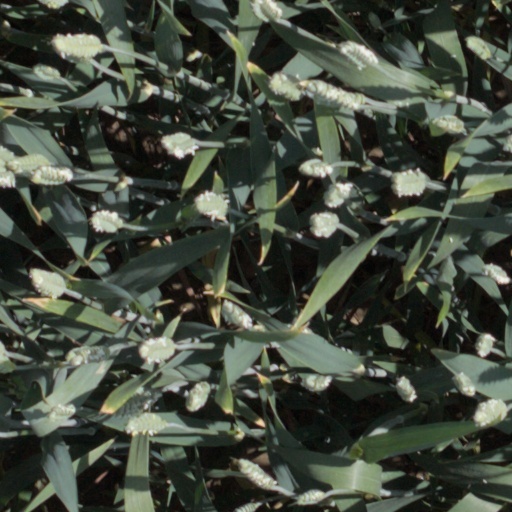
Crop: wheat